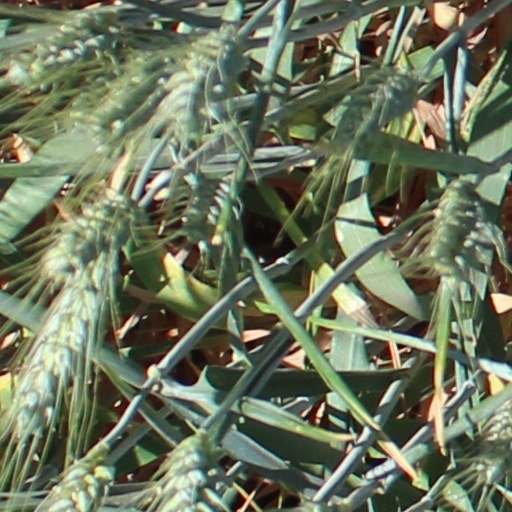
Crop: wheat